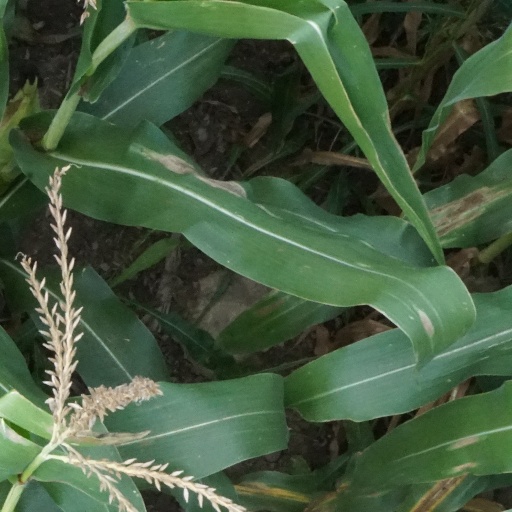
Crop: maize; corn